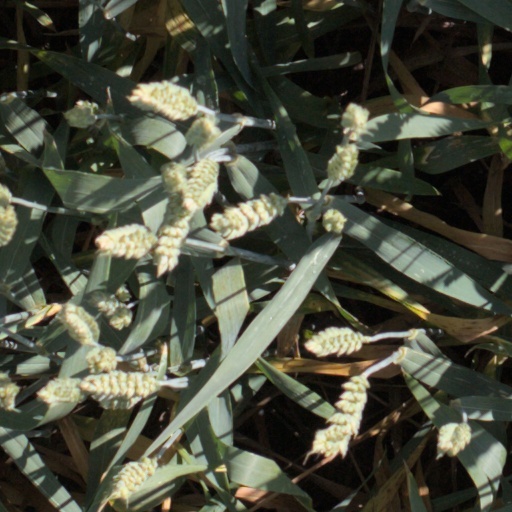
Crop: wheat